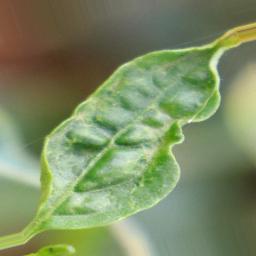
Label: mites_and_trips